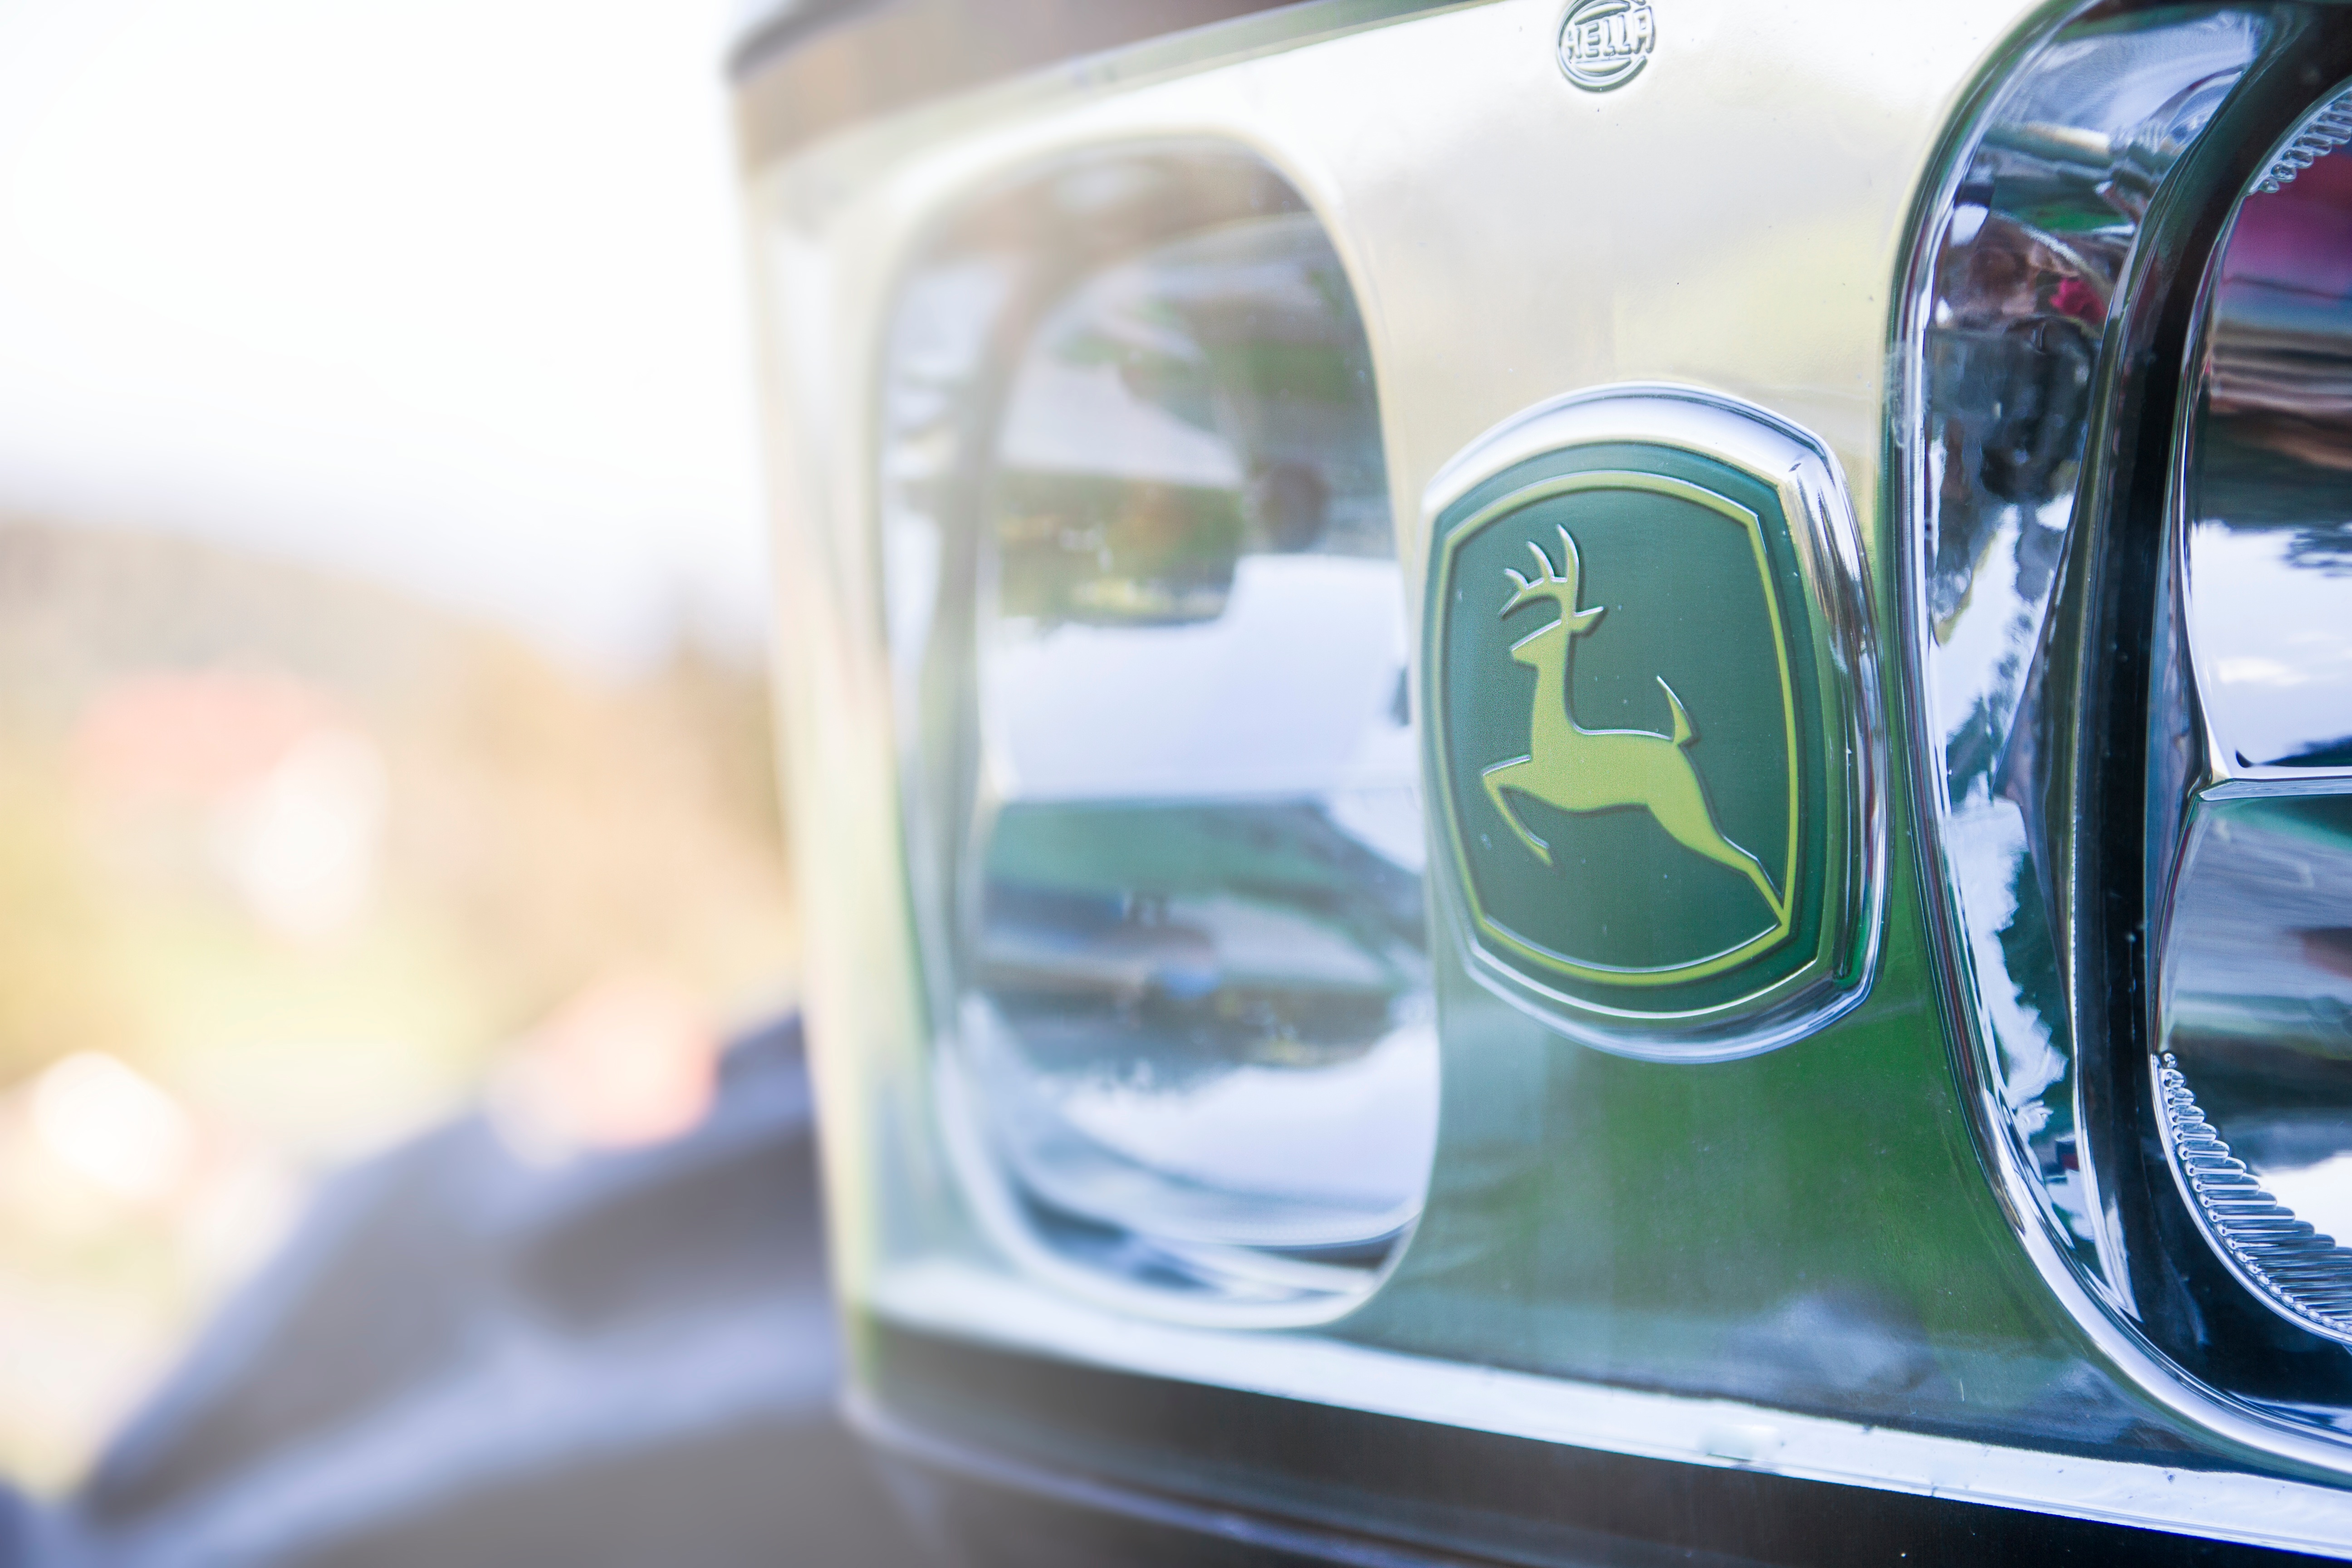
light, car, wheel, glass, vehicle